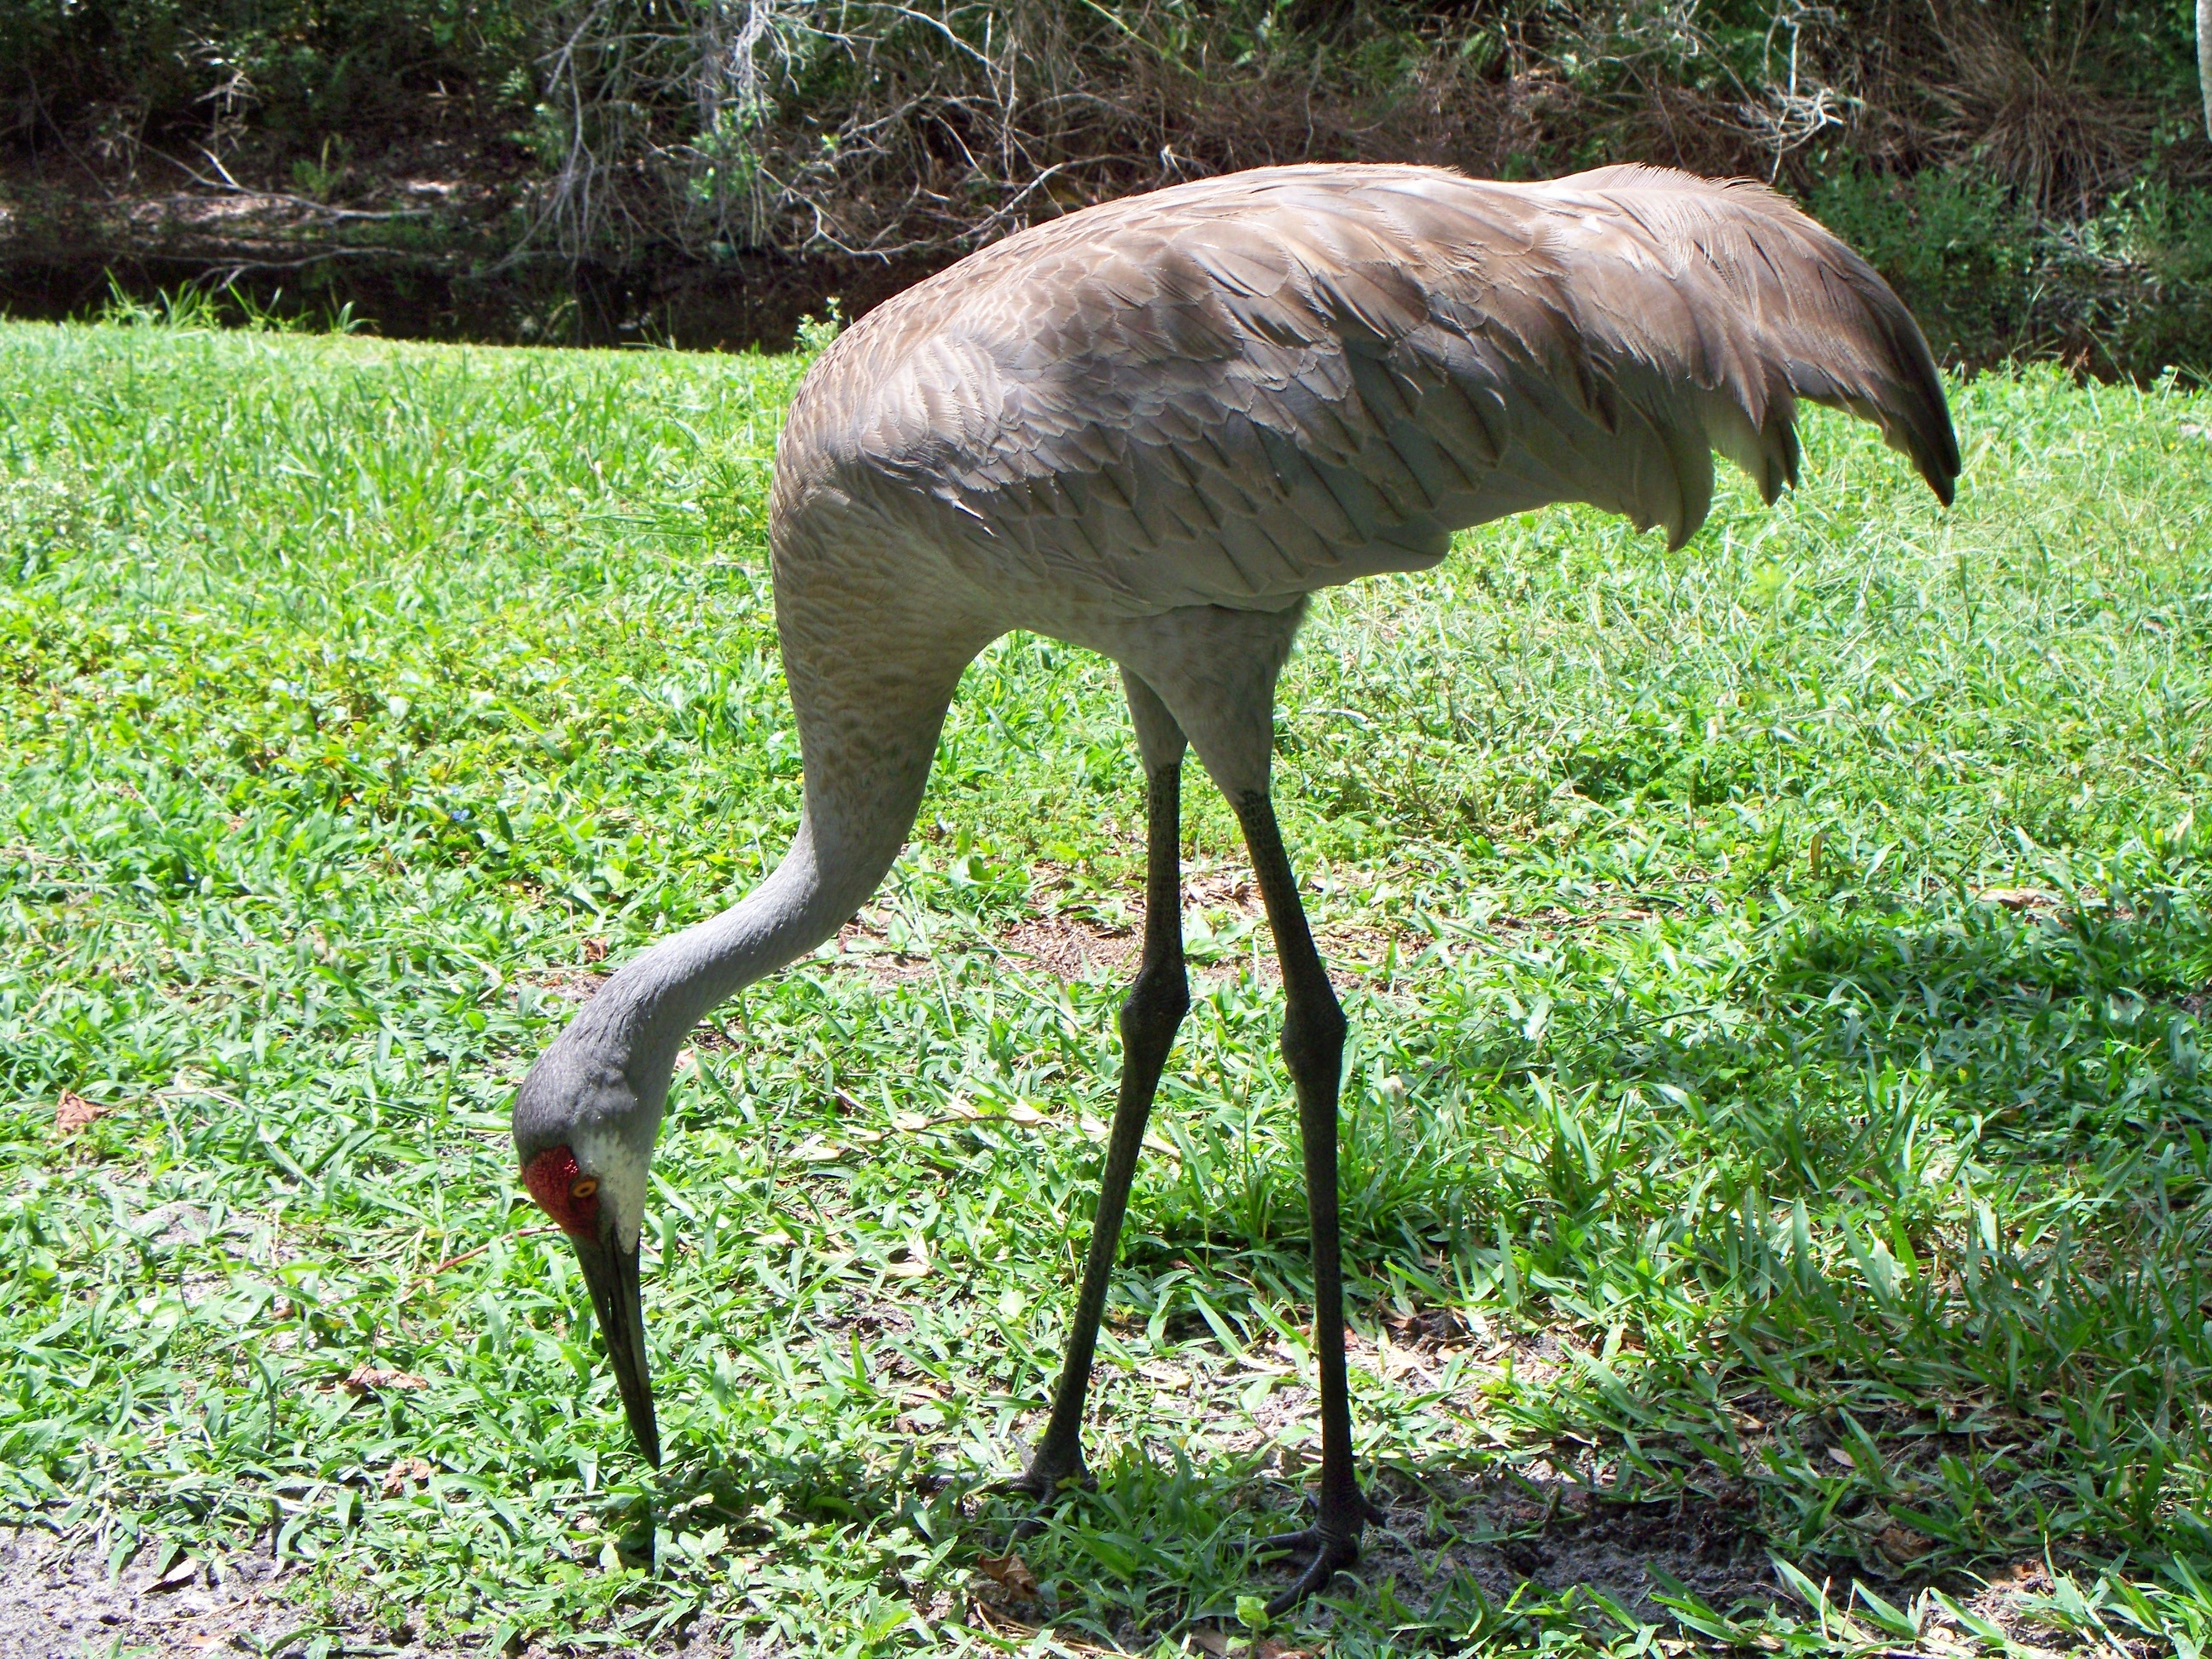
bird, animal, wildlife, zoo, beak, fauna, ornithology, vertebrate, crane, sandhill, crane like bird